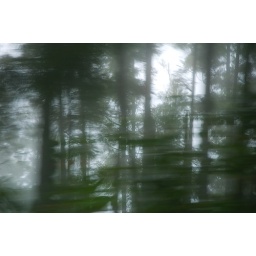
Taken through the bus window. [Walk around lake Lagoa Verde and community of Sete Cidades, Azores island Sao Miguel]